State Archives of Milan

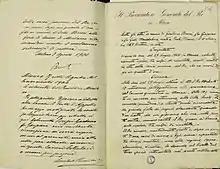
ASMi, Court of Assizes of First Instance - Circle of Milan, Criminal Proceedings against Gaetano Bresci, b. 2, fasc. 121, aa. 1900-1901, folio 134

The State Archives of Milan currently cover about 45 km of shelves. It contains 180,000 archival units, 150,000 parchments, more than 76,000 maps and a vast amount of documentation from the Middle Ages to the present day. The oldest parchment document preserved (not only in Milan, but also in the rest of the other State Archives) dates back to May 12, 721 and is entitled ""Cartola de accepto mundio"." In addition to it, the State Archives of Milan preserves other valuable documentary units gathered in the Relics Fund including: